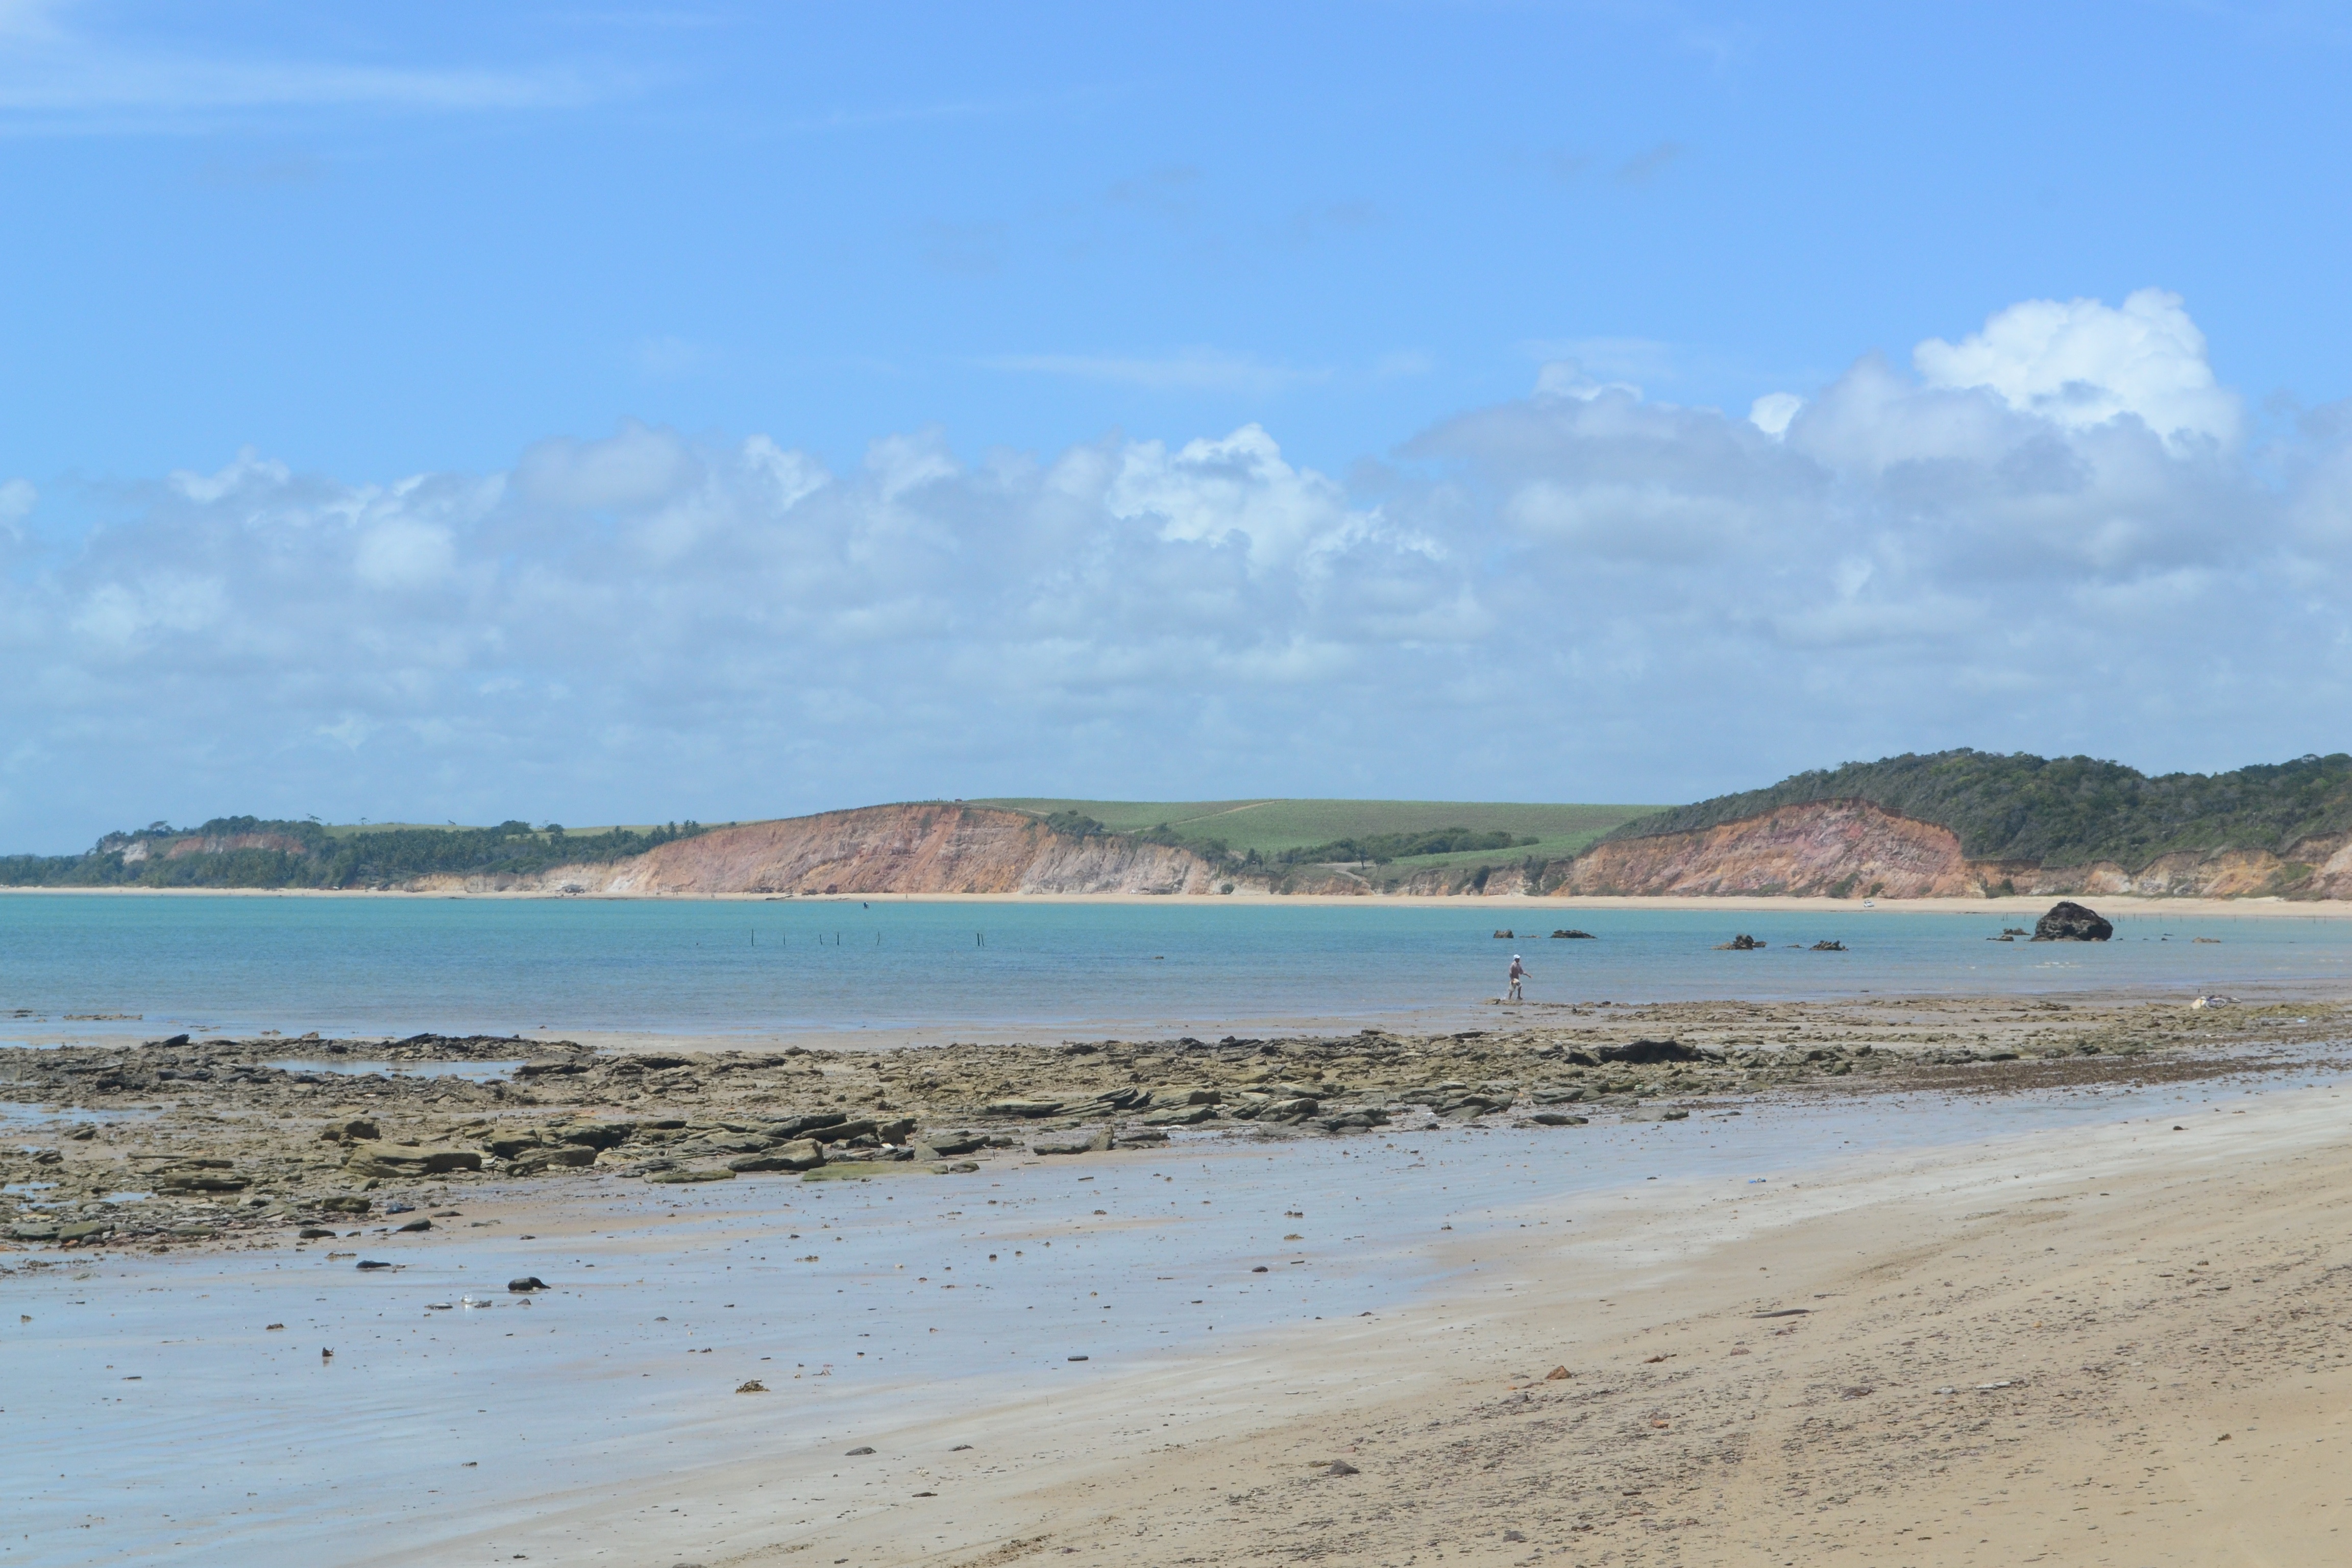
beach, sea, coast, sand, ocean, shore, wave, bay, body of water, habitat, cape, mudflat, wind wave